François Hammer

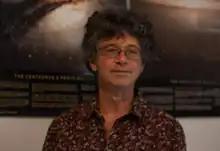
François Hammer

François Hammer, born on 19 November 1958, is a French astrophysicist. He has been an astronomer at the Paris Observatory since 1987 and was an astronomer attached to the Canada-France-Hawaii Telescope between 1991 and 1992.